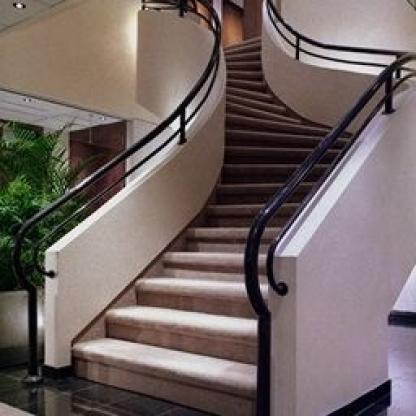
Scene: Indoor